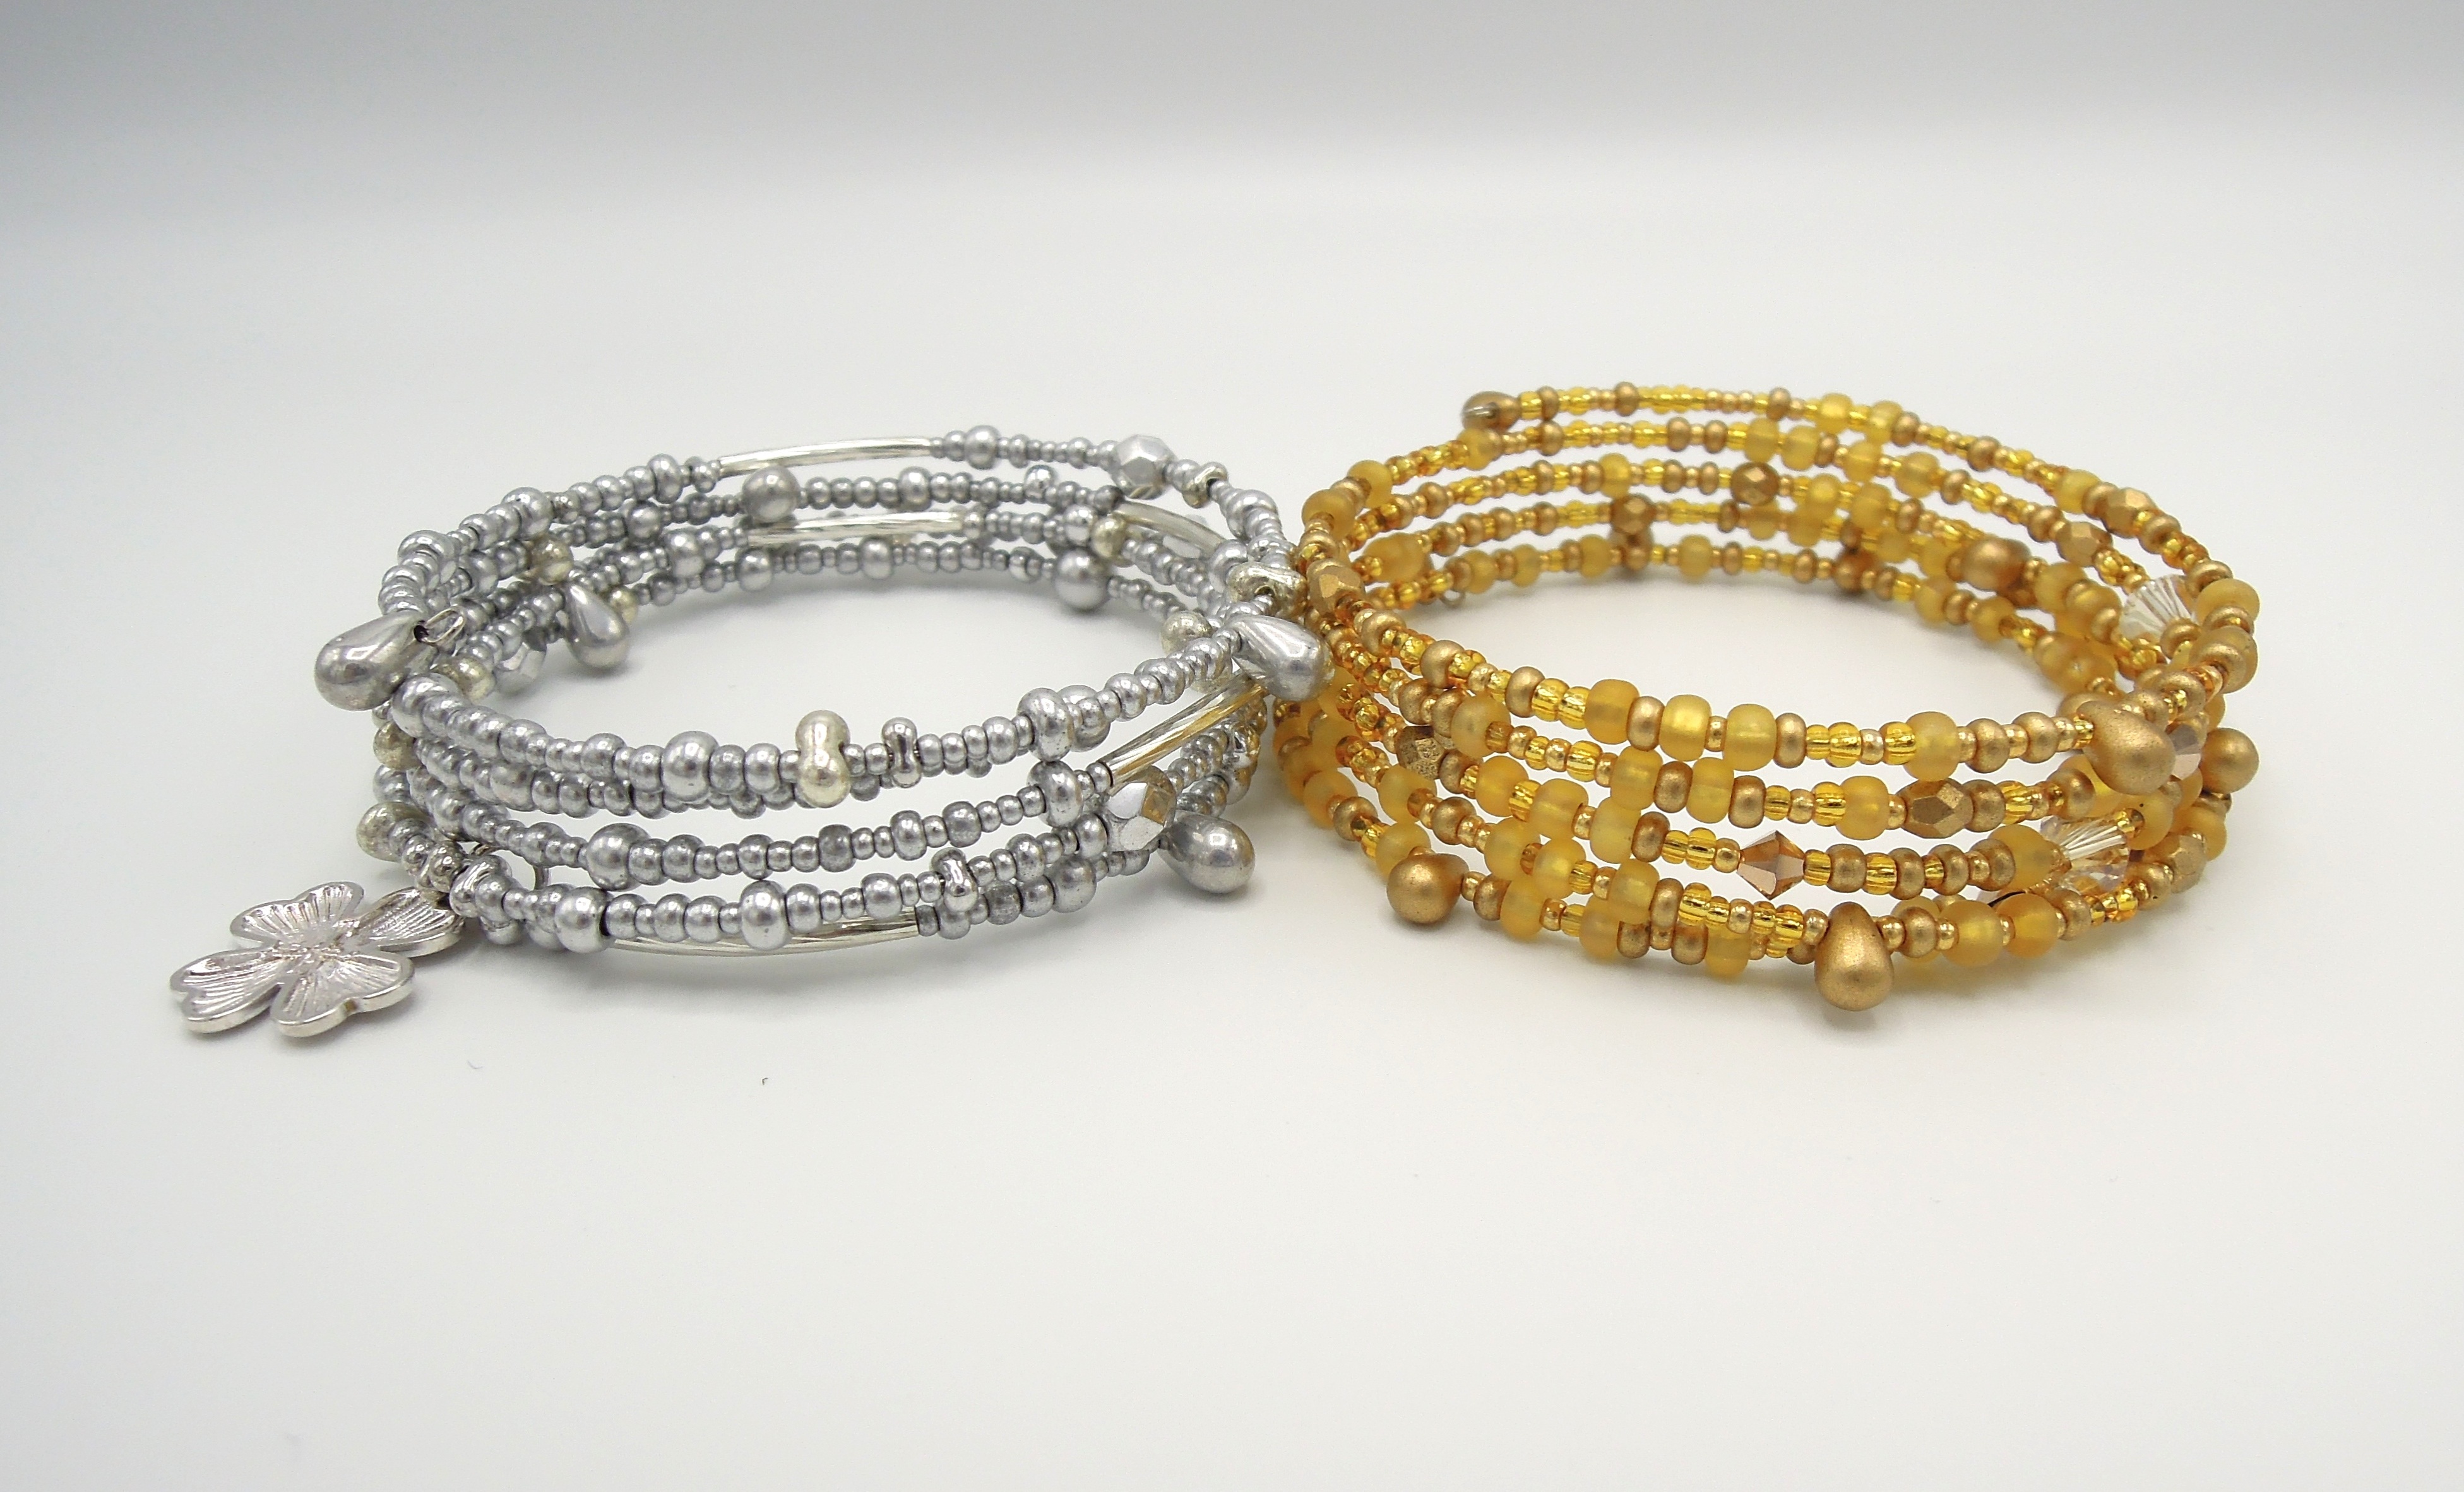
chain, jewelry, bangle, bracelet, jewellery, gold, silver, diamond, beads, fashion accessory